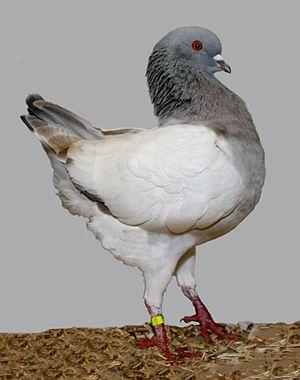
Le modène allemand est une race de pigeon domestique qui est apparue en Allemagne depuis le XVIIIe siècle après de nombreuses années de sélection par les éleveurs. Il descend de la race modène, elle-même issue du pigeon biset. Son plumage présente un grand nombre de variétés de coloris. Il est de forme poule.